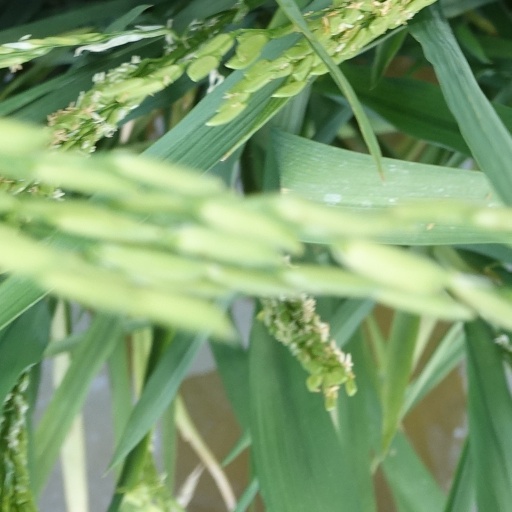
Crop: rice